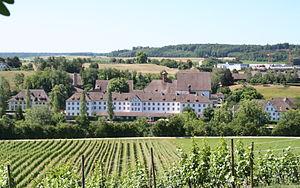
Cette liste présente les biens culturels d'importance nationale dans le canton de Thurgovie. Cette liste correspond à l'édition 2009 de l'Inventaire Suisse des biens culturels d'importance nationale pour le canton de Thurgovie. Il est trié par commune et inclus : 78 bâtiments séparés, 15 collections et 14 sites archéologiques.